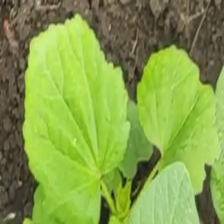
Weed species: Little_Mallow(Malva parviflora)